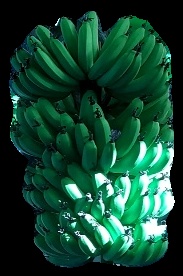
Variety: pachbale
Grade: grade1